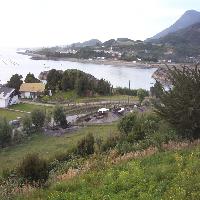
Weather: cloudy or overcast